Dent's Fountain

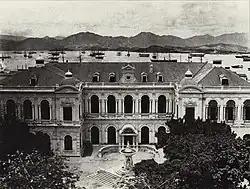
Hong Kong City Hall, with Dent's Fountain at the middle, Victoria Harbour in the background.

The fountain was located at the centre of the public space in front of the Old City Hall on Queen's Road Central, it served as the architectural focal point of the symmetrical facade of the City Hall.